Geelong Library and Heritage Centre

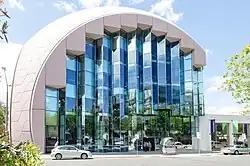

The Geelong Library and Heritage Centre is a regional library, archive and resource facility in the city of Geelong, Victoria, Australia. Geelong Free Library was begun in 1858. The Geelong Historical Records Centre was established in 1979 as a depository for significant historical records and archives from the district. The centre is a Place of Deposit, as part of the Public Record Office Victoria network of community archives designated for the preservation of Victoria's history. It is described as "...the largest regional archive in Victoria."